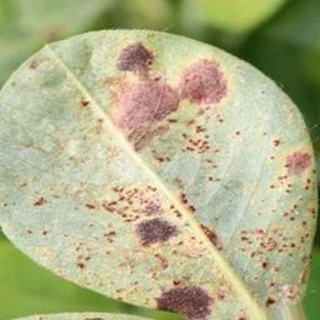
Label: groundnut_rust